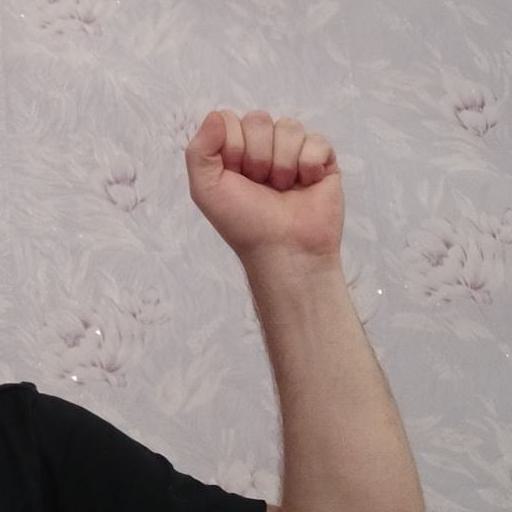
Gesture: fist